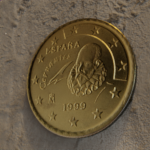
Coin value: 50cents
Country: es
Edition: 1999